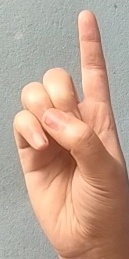
ASL sign: D